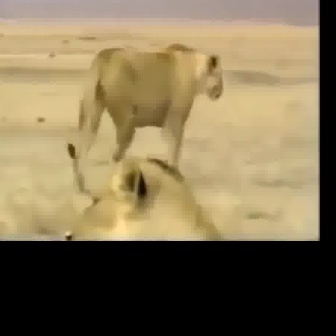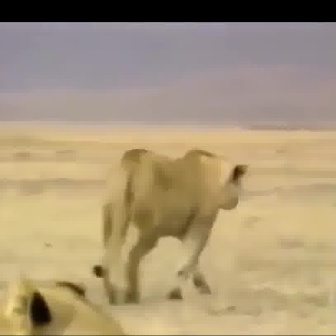
  Please identify the target specified by the bounding box [65,41,224,200] in the first image and locate it in the second image. Return the coordinates in [x_min,y_min,x_max,y_max] format.
Answer: [89,147,247,305]